Chitty

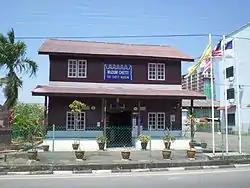
Chitty Museum in Melaka.

Historical records stated that the Tamil traders from Panai in Tamil Nadu settled down in Melaka during the sovereignty of the Sultanate of Malacca. Like the Peranakans, they later settled down and freely intermingled with the local Malays and Chinese of Malay and Tamil ancestry settlers. However, with the fall of the Malacca Sultanate after 1511, the Chitty eventually lost touch with their native land.